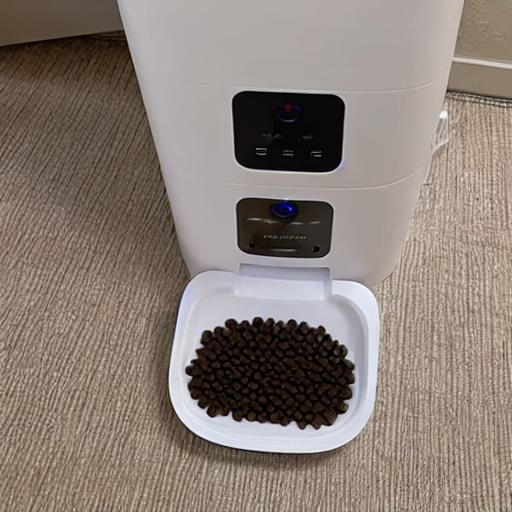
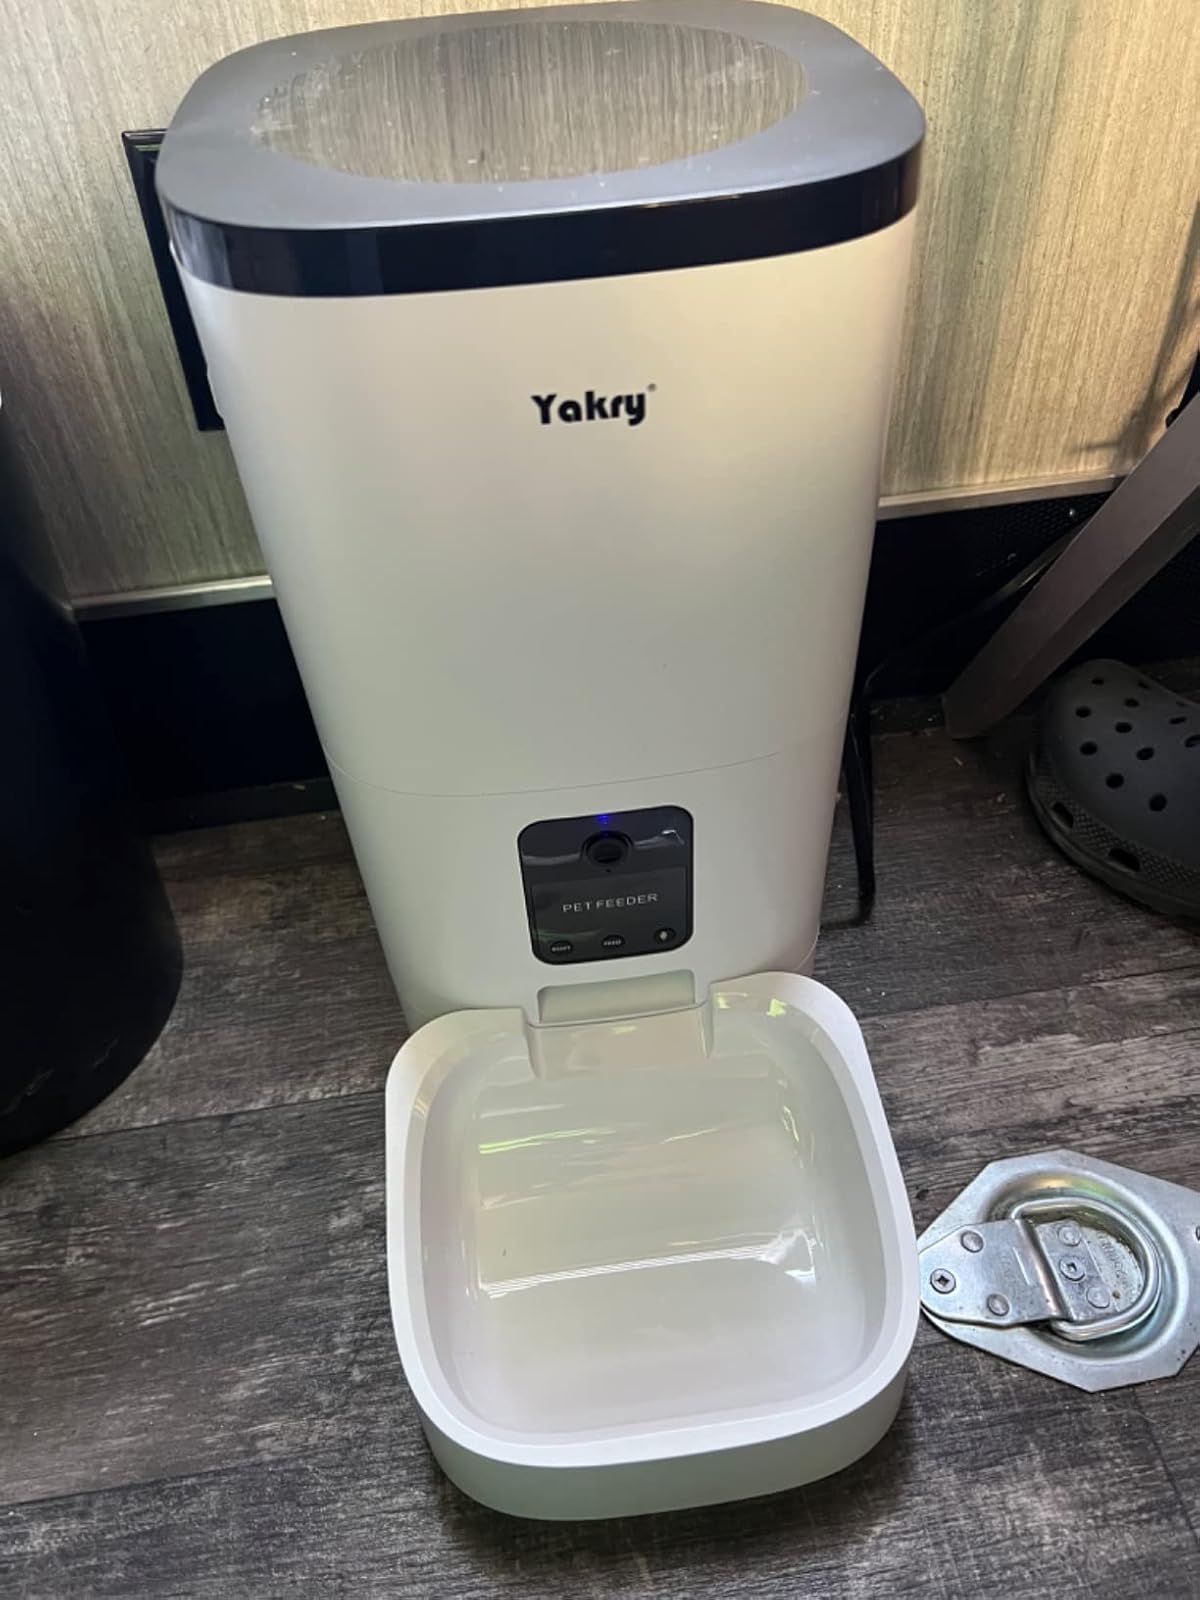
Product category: items_feeder
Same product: no